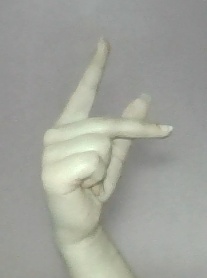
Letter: dha